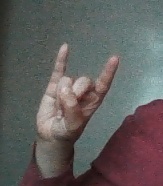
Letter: la